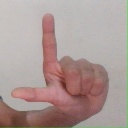
अक्षर: ल